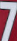
Number: 7